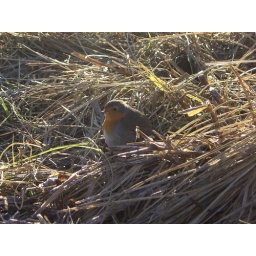
A cute bird in the grass